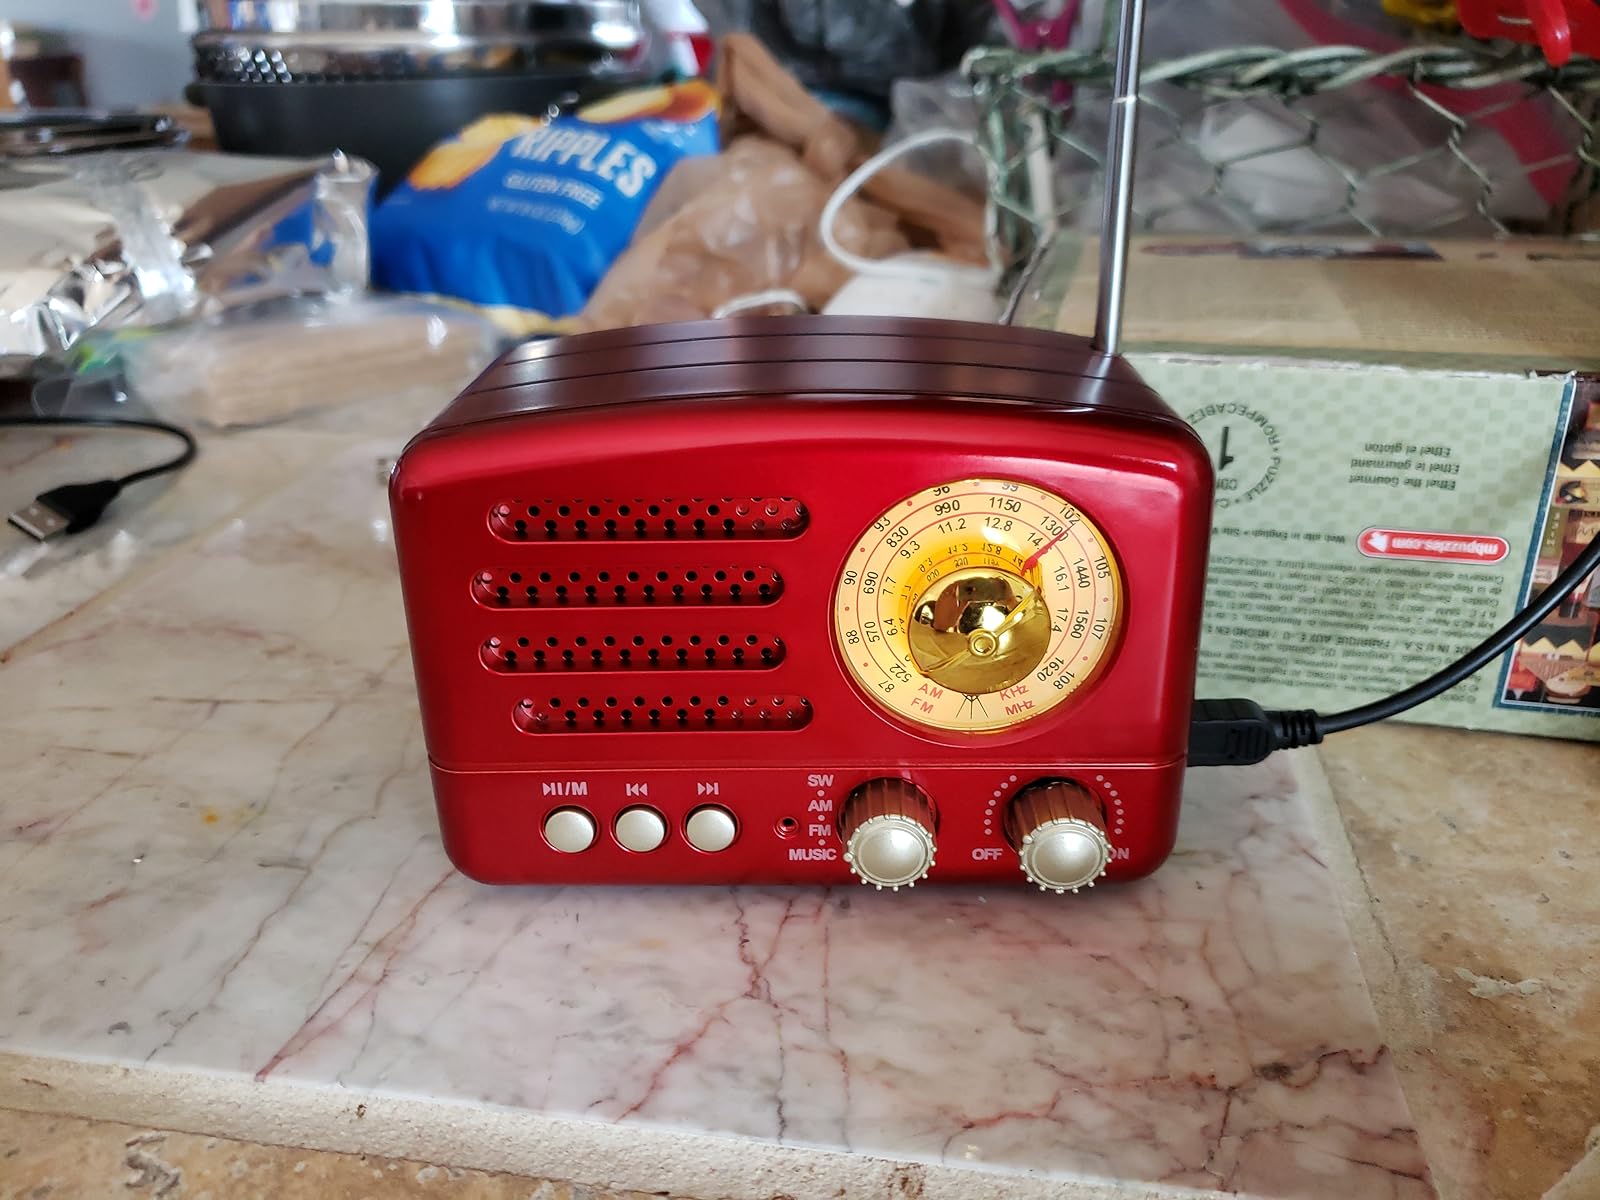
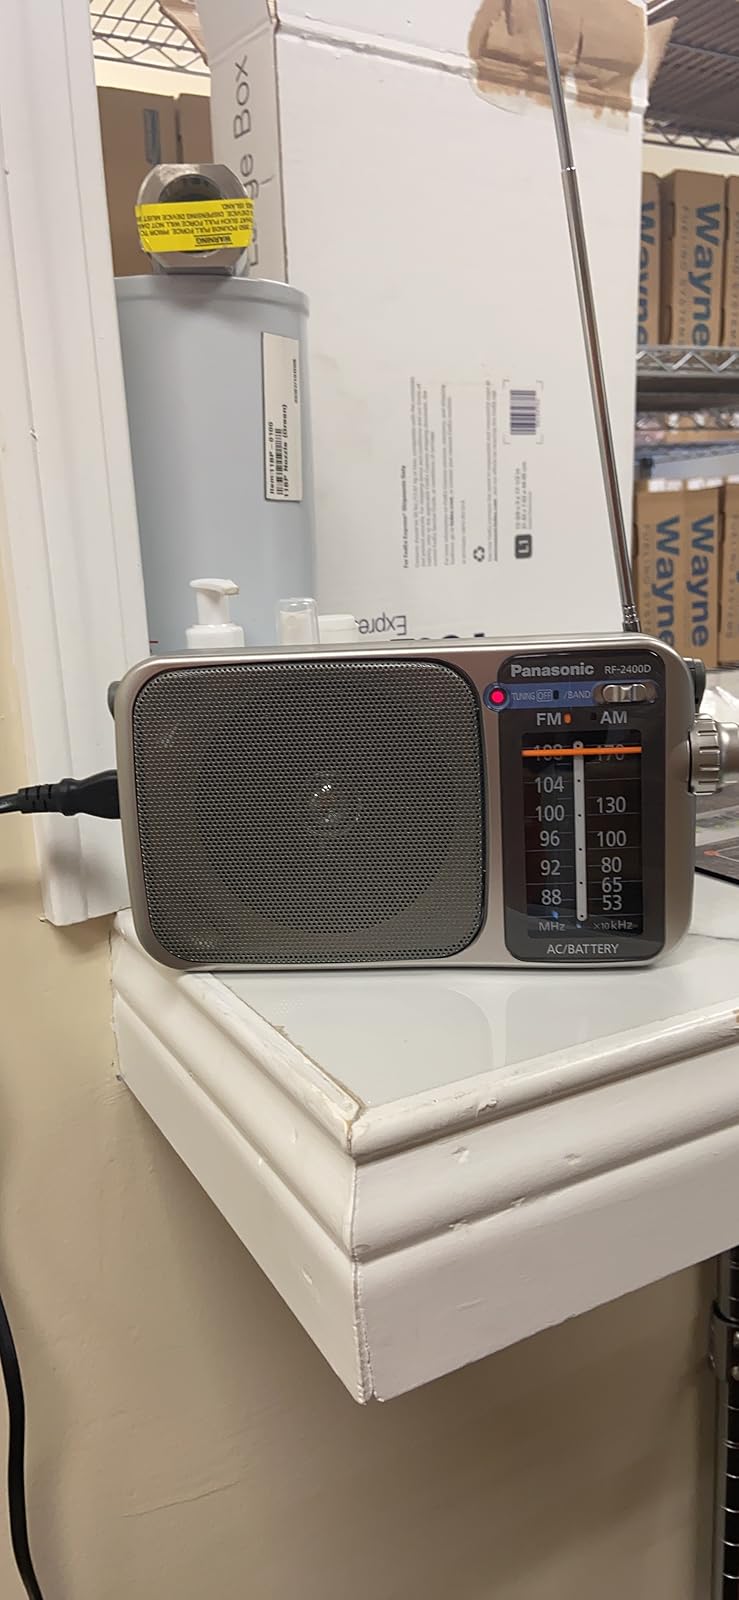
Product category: radio
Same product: no